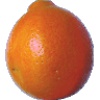
Label: tangelo